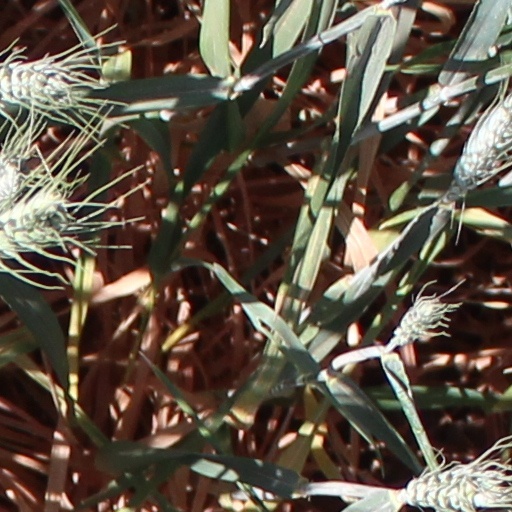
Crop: wheat